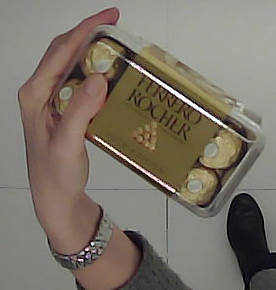
Product: rocher_chocolate